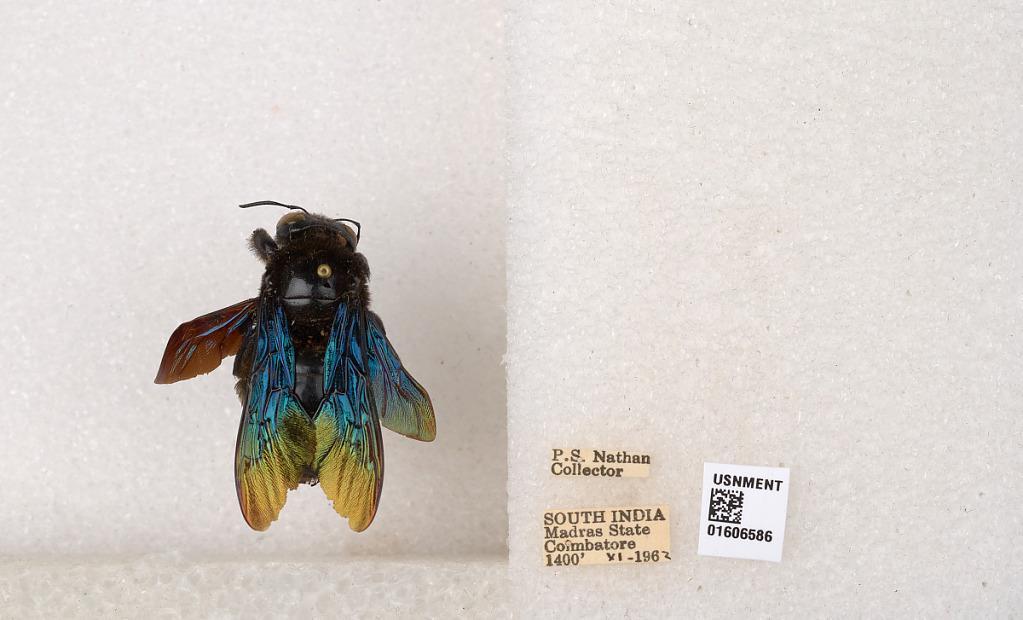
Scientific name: Xylocopa (Biluna) auripennis auripennis Lepeletier
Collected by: P. Nathan
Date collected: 1962-11-1
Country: India
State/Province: Tamil Nadu
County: Coimbatore
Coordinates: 10.9955, 76.9034